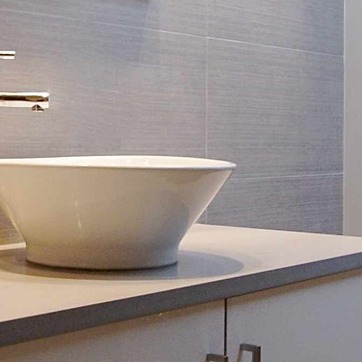
Material: ceramic